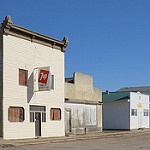
Scene: Outdoor